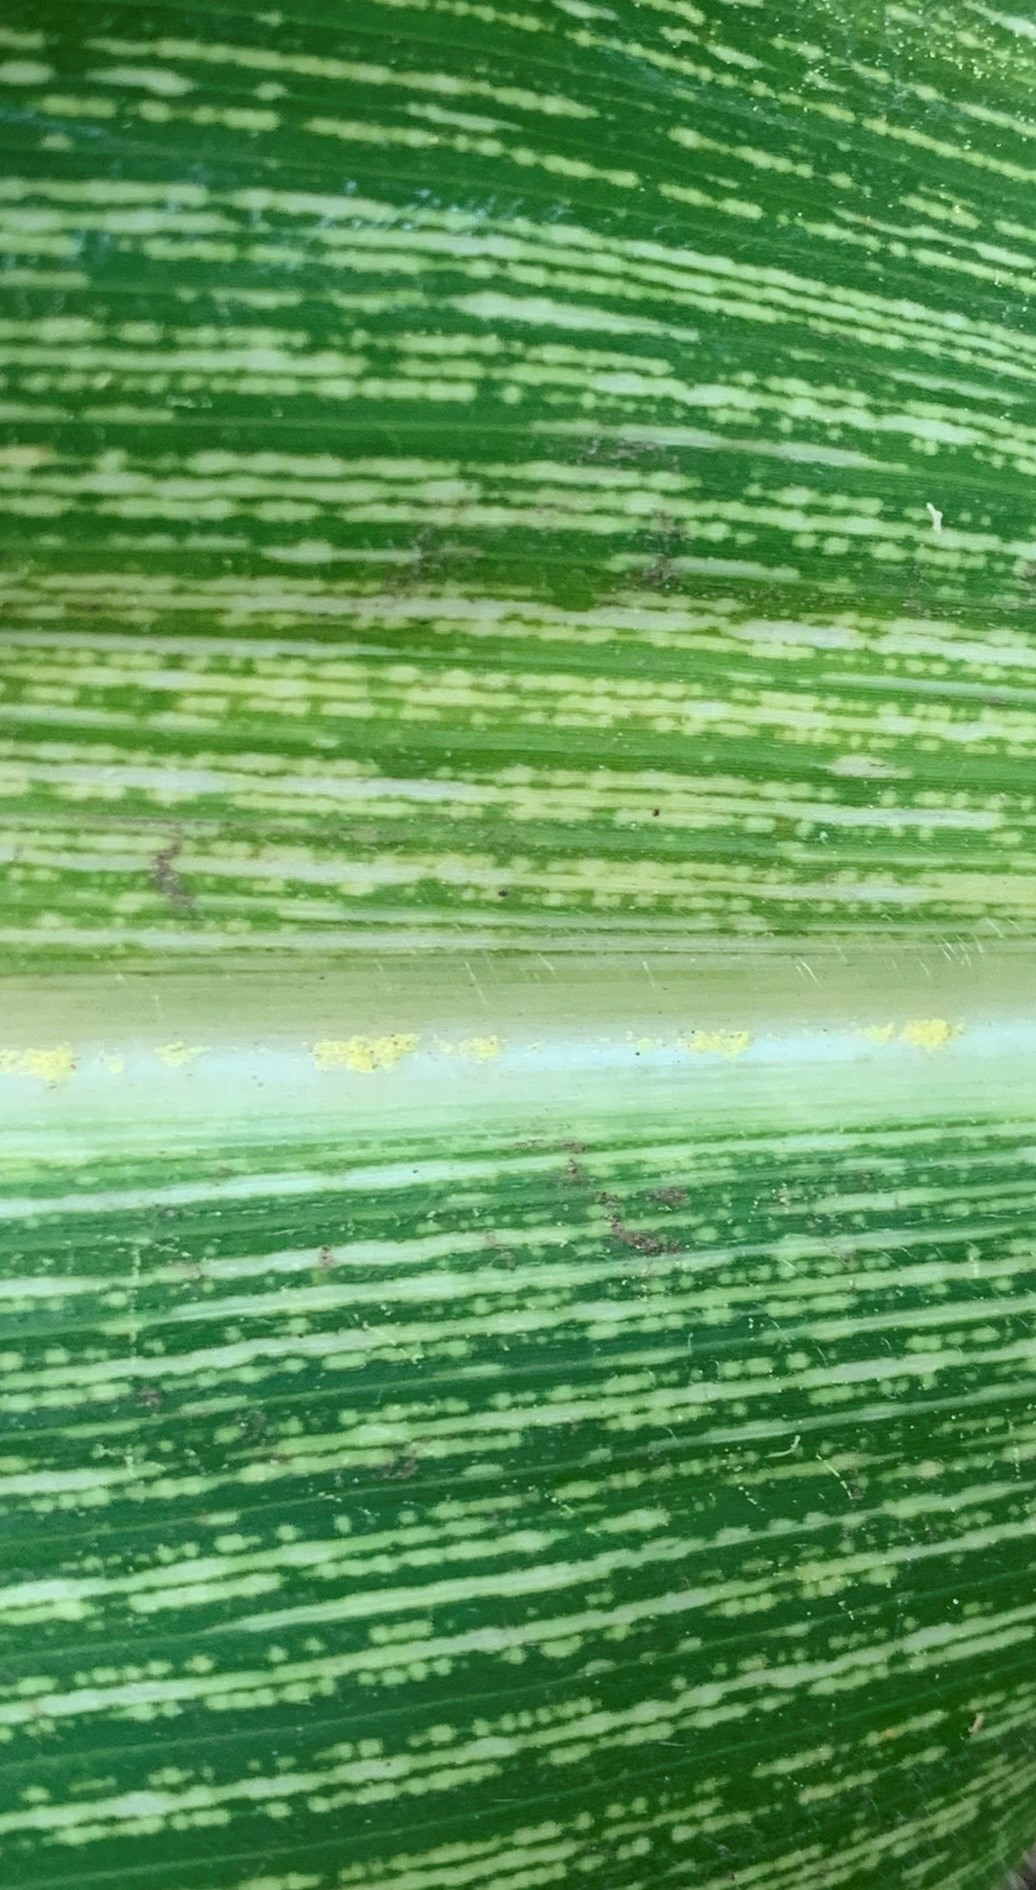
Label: MSV